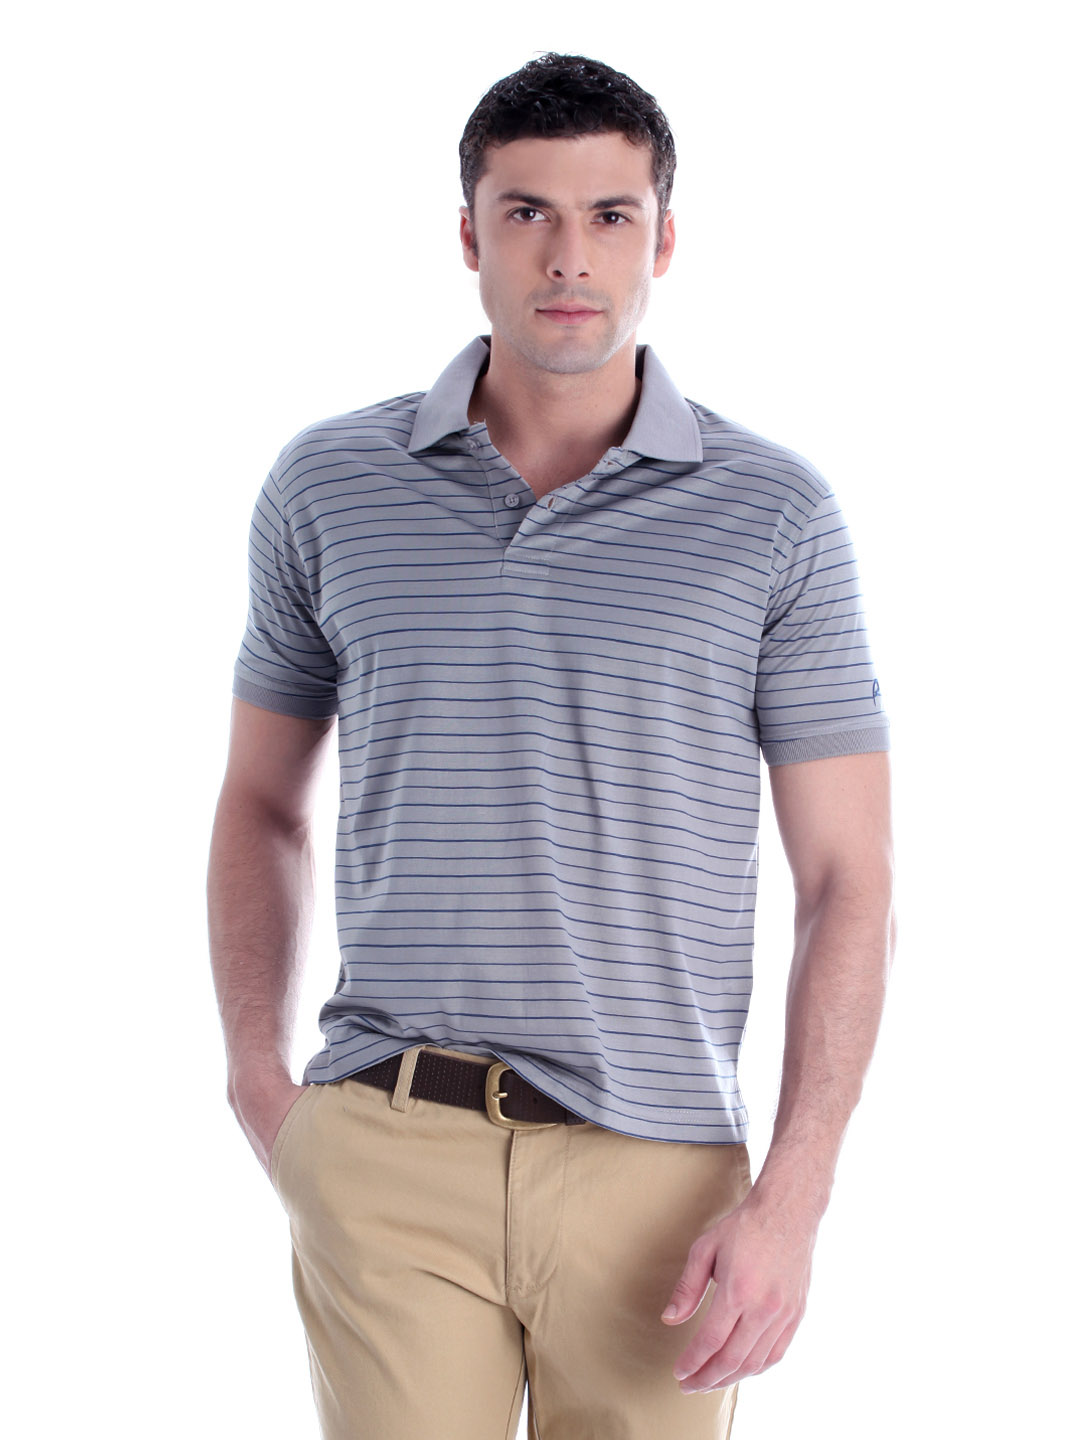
Proline Men Grey Striped Polo T-shirt
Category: Apparel / Topwear / Tshirts
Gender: Men
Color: Grey
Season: Summer 2012
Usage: Casual